TI-99/4A

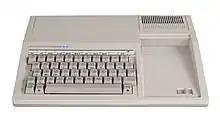
Late period, cost-reduced version of the TI-99/4A with beige case

In May 1981 TI released the 99/4A. With a lower $525 price, the company added a typewriter-style keyboard—keeping the non-standard layout—and more expansion options. The expansion system extends from the right side of the chassis, with modules that can be daisy-chained. There is a practical limitation to this, because each module increases the width of the system. The price was initially , less than half that of the 99/4.